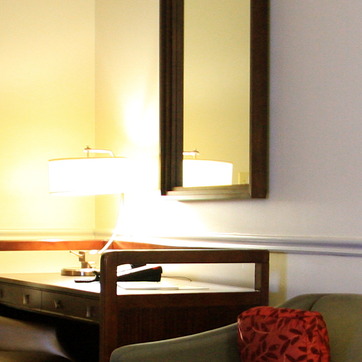
Material: mirror